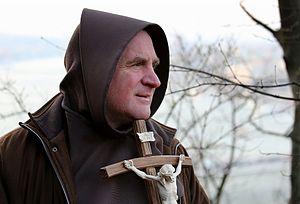
Csaba Böjte est un moine franciscain d'expression hongroise de Roumanie et le créateur de la Fondation Saint François de Deva.